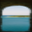
Label: sea